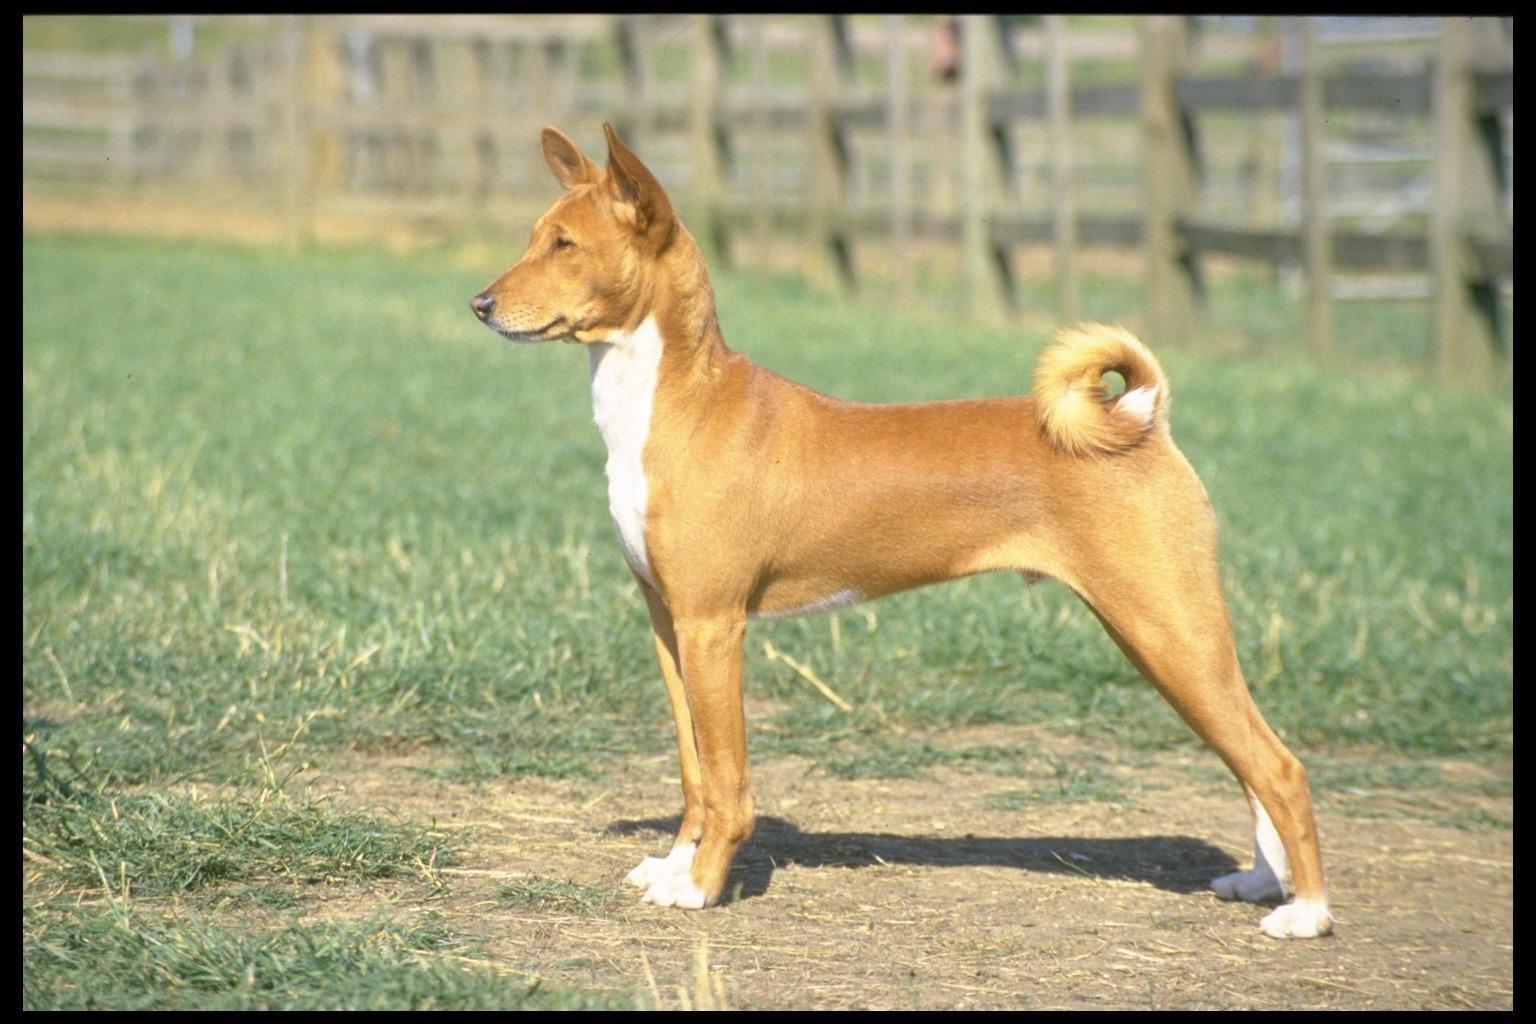
basenji